Fiesta (dinnerware)

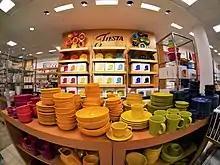
New Fiesta in a store

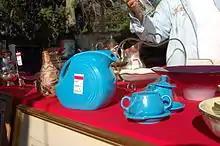
Contemporary Fiesta - 5 pieces for $45 in 2012

Fiesta is a line of ceramic glazed dinnerware manufactured and marketed by the Fiesta Tableware Company of Newell, West Virginia, United States since its introduction in 1936, with a hiatus from 1973 to 1985. Fiesta is noted for its Art Deco styling and its range of often bold, solid colors.